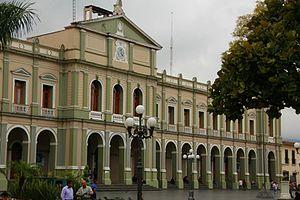
Córdoba est une ville de l'État de Veracruz au Mexique. Nommée en l'honneur de Diego Fernández de Córdoba, elle a été fondée en 1618 et elle a une population de 196 541 habitants.